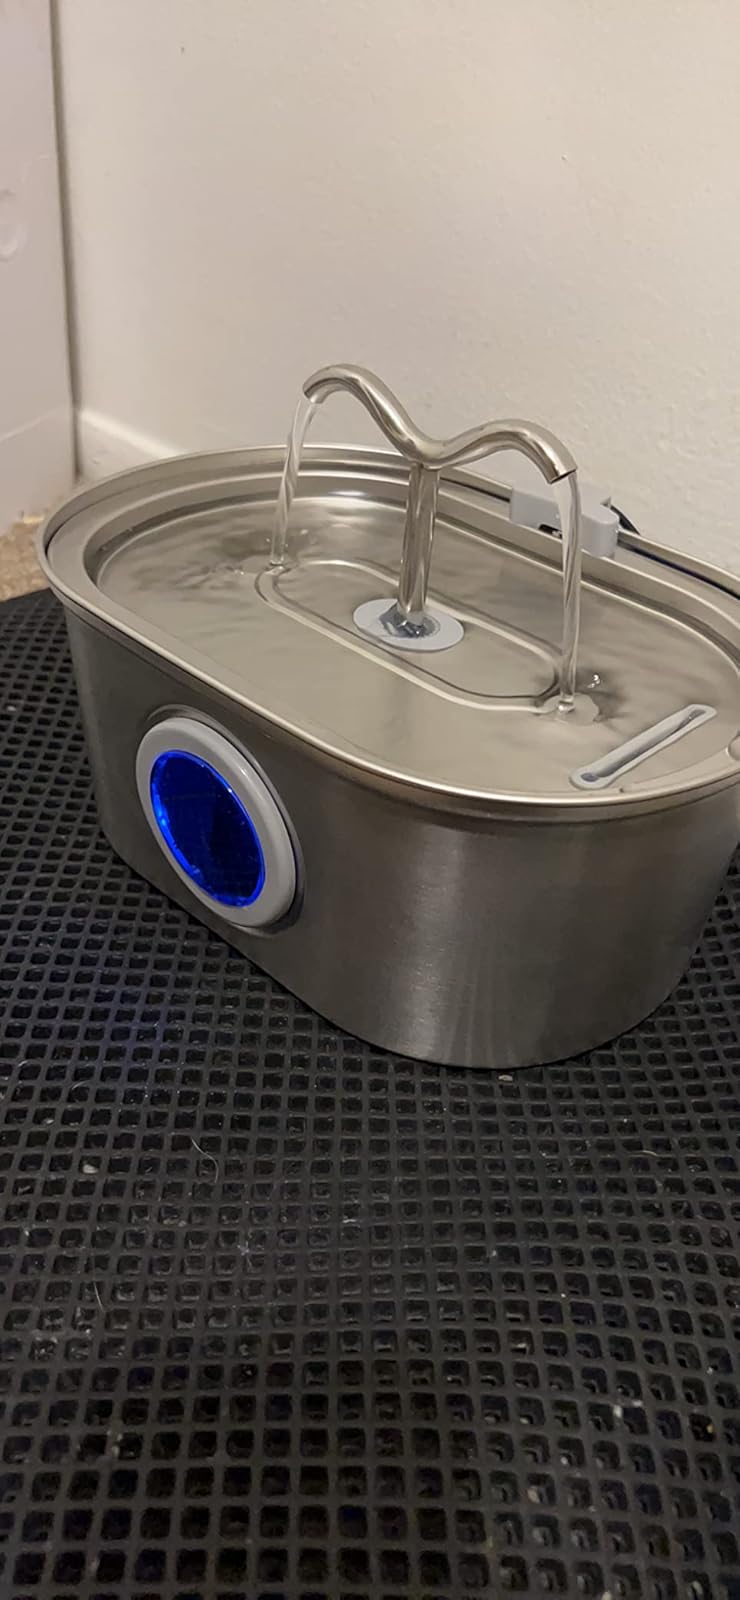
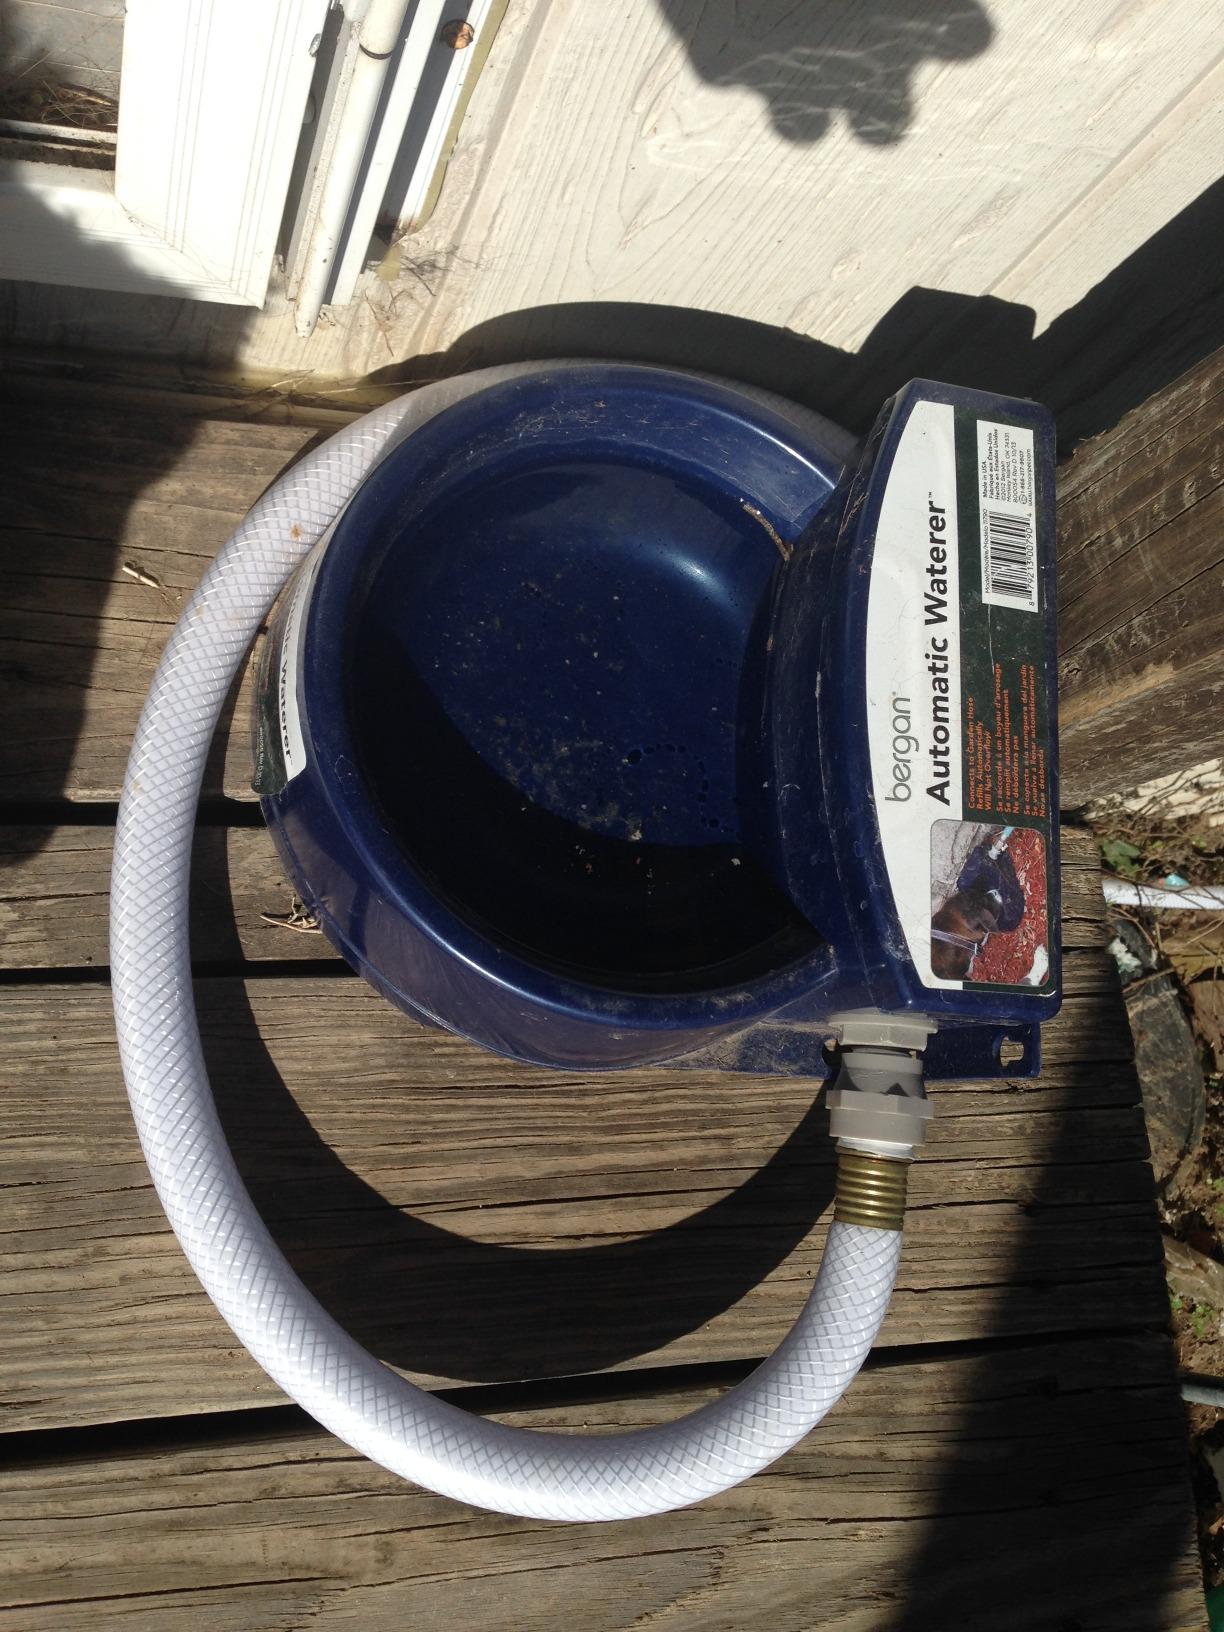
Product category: items_bowl
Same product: no